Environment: real
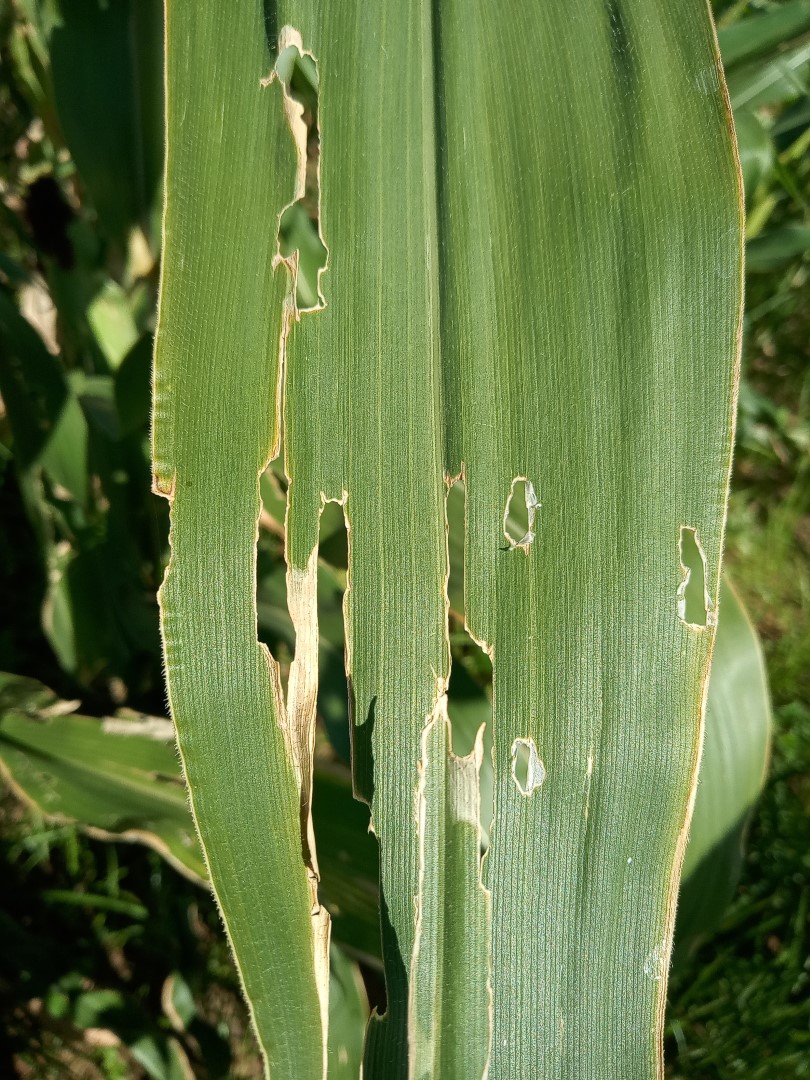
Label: fall_armyworm